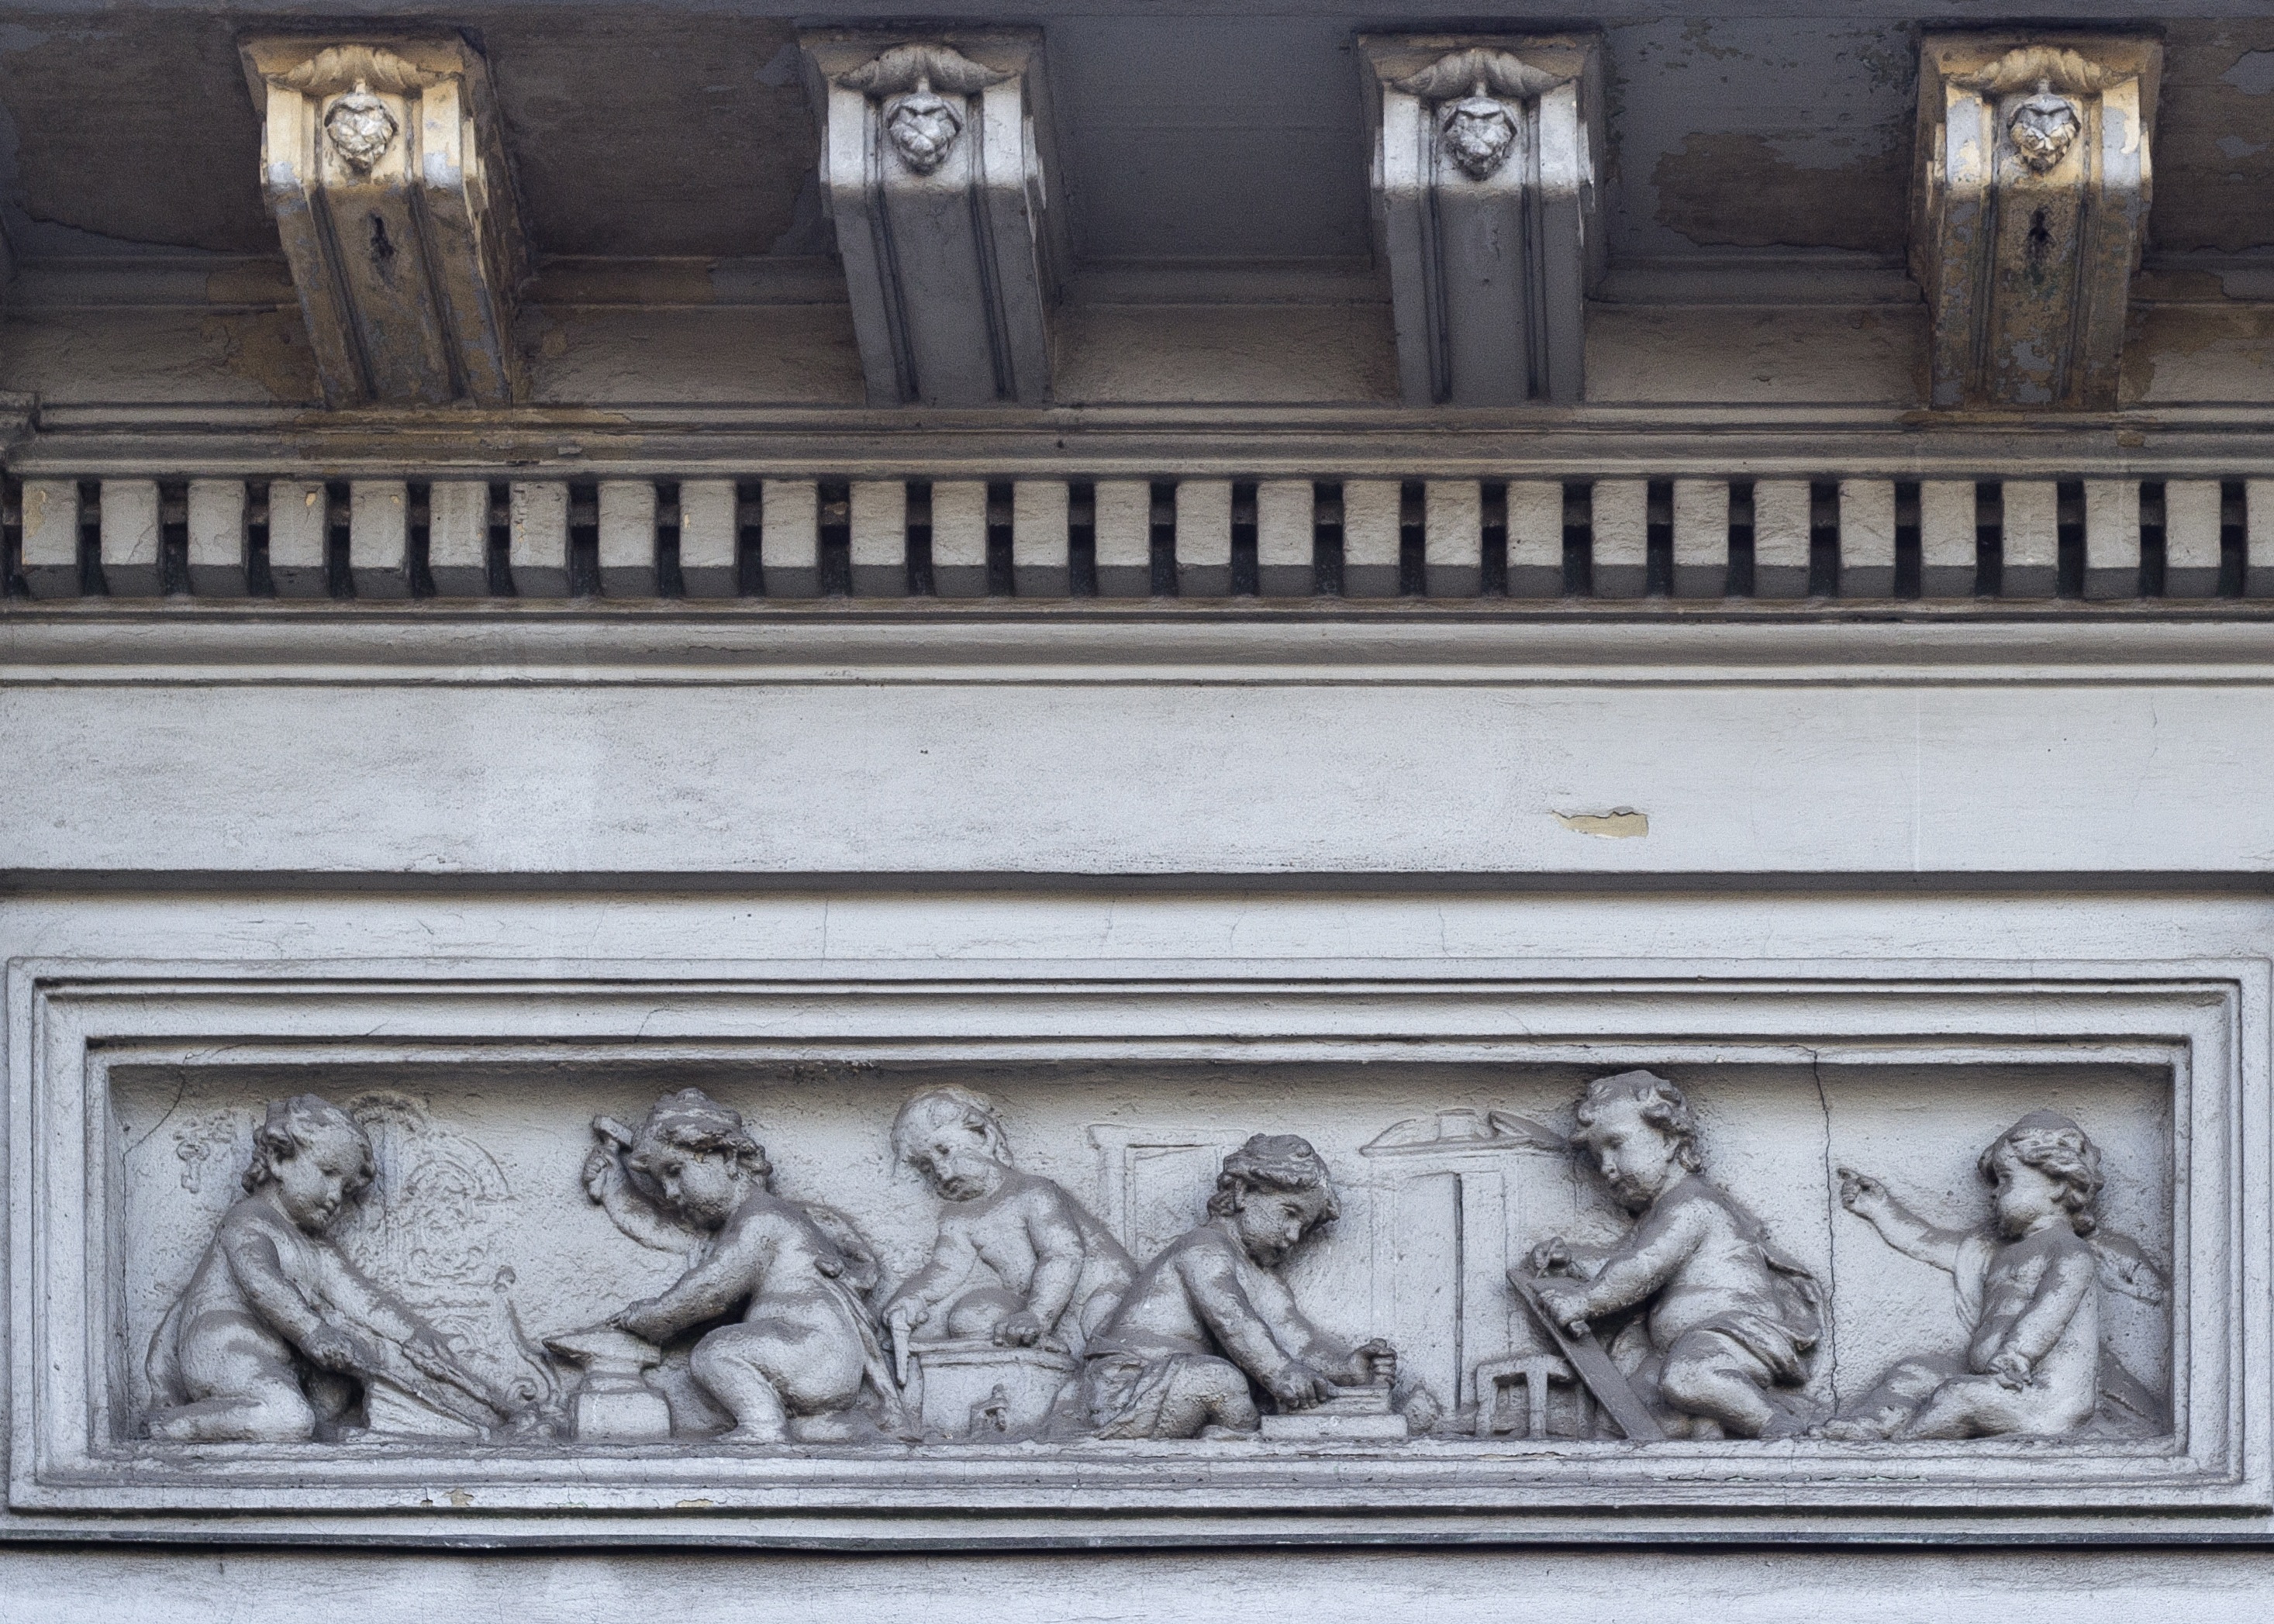
architecture, structure, window, building, city, urban, monument, landmark, facade, historic, angel, art, history, carving, angeles, relief, stone carving, ancient history, baluster